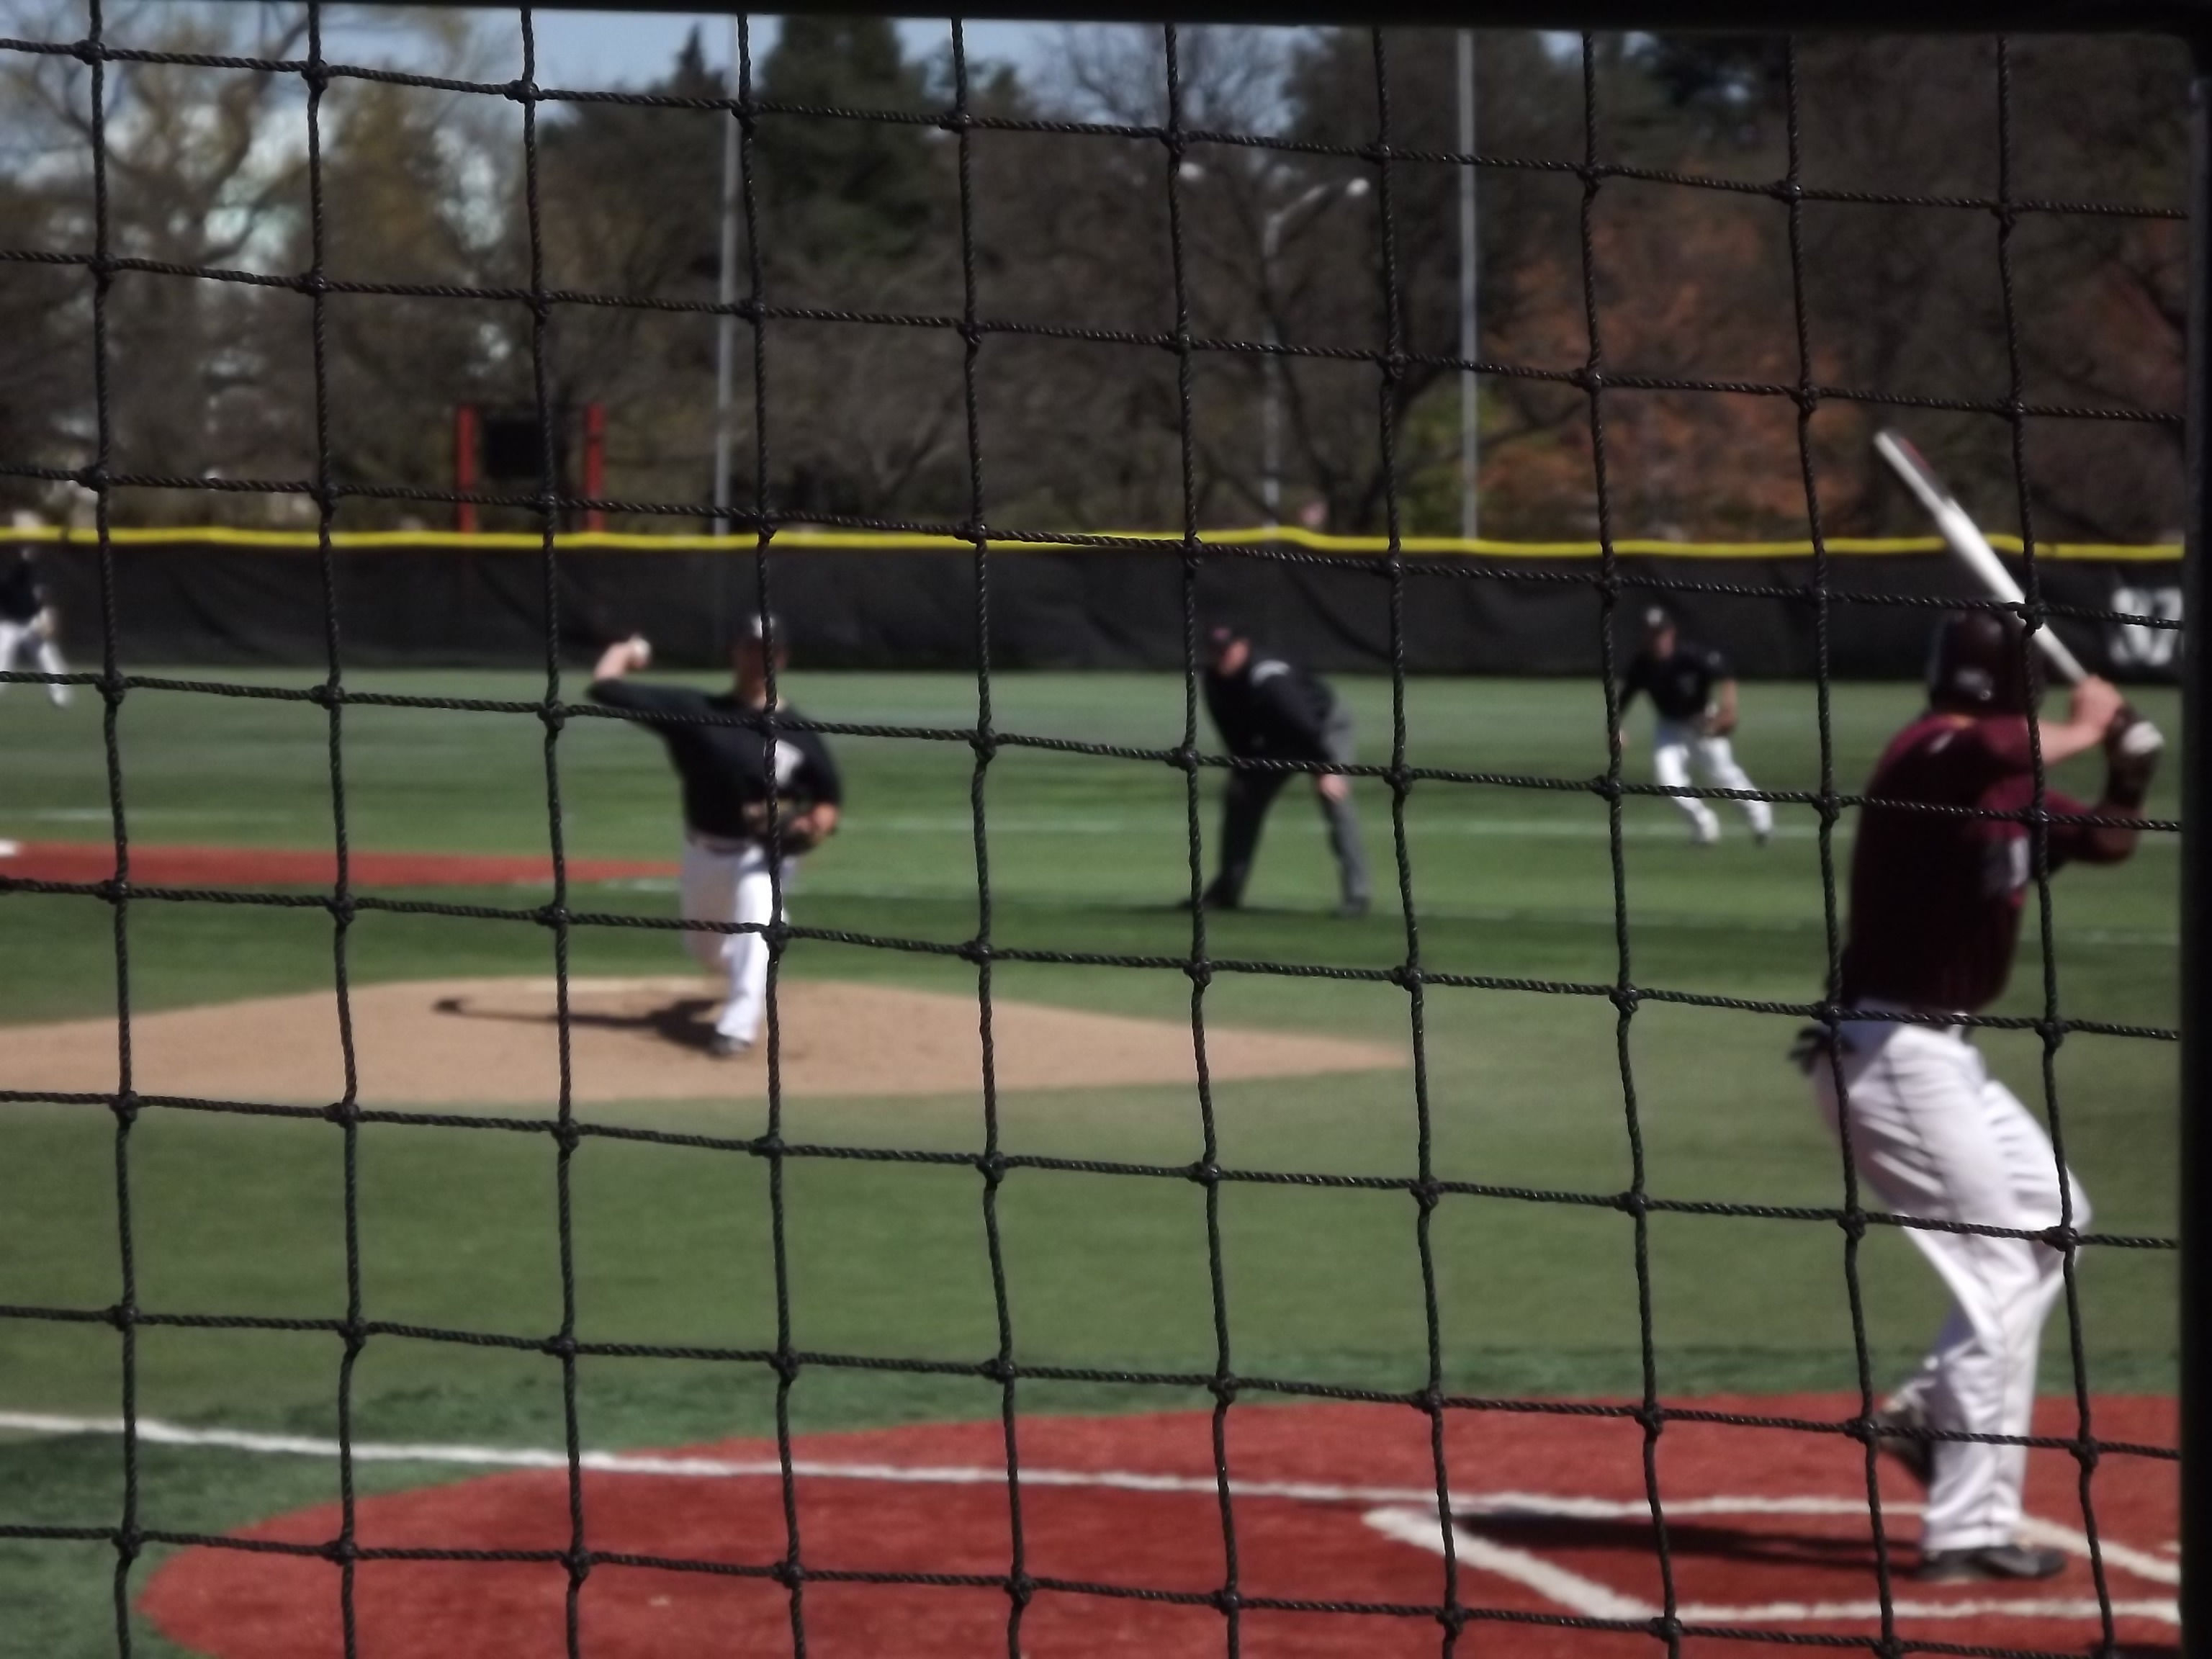
structure, baseball, field, home, park, plate, player, baseball field, batter, sports, pitcher, net, infield, batter up, sport venue, bat and ball games